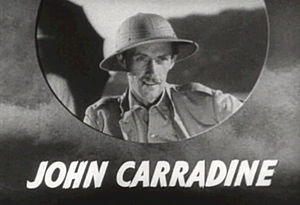
John Carradine
John Carradine i traileren til filmen Orkanen (1937)
John Carradine, egentlig Richmond Reed Carradine, var en amerikansk filmskuespiller, far til David Carradine.